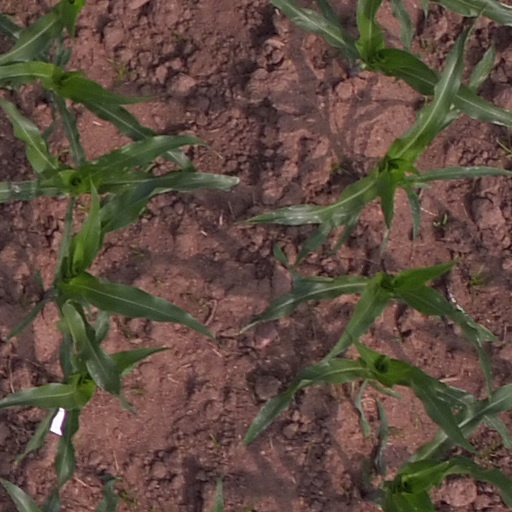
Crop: maize; corn